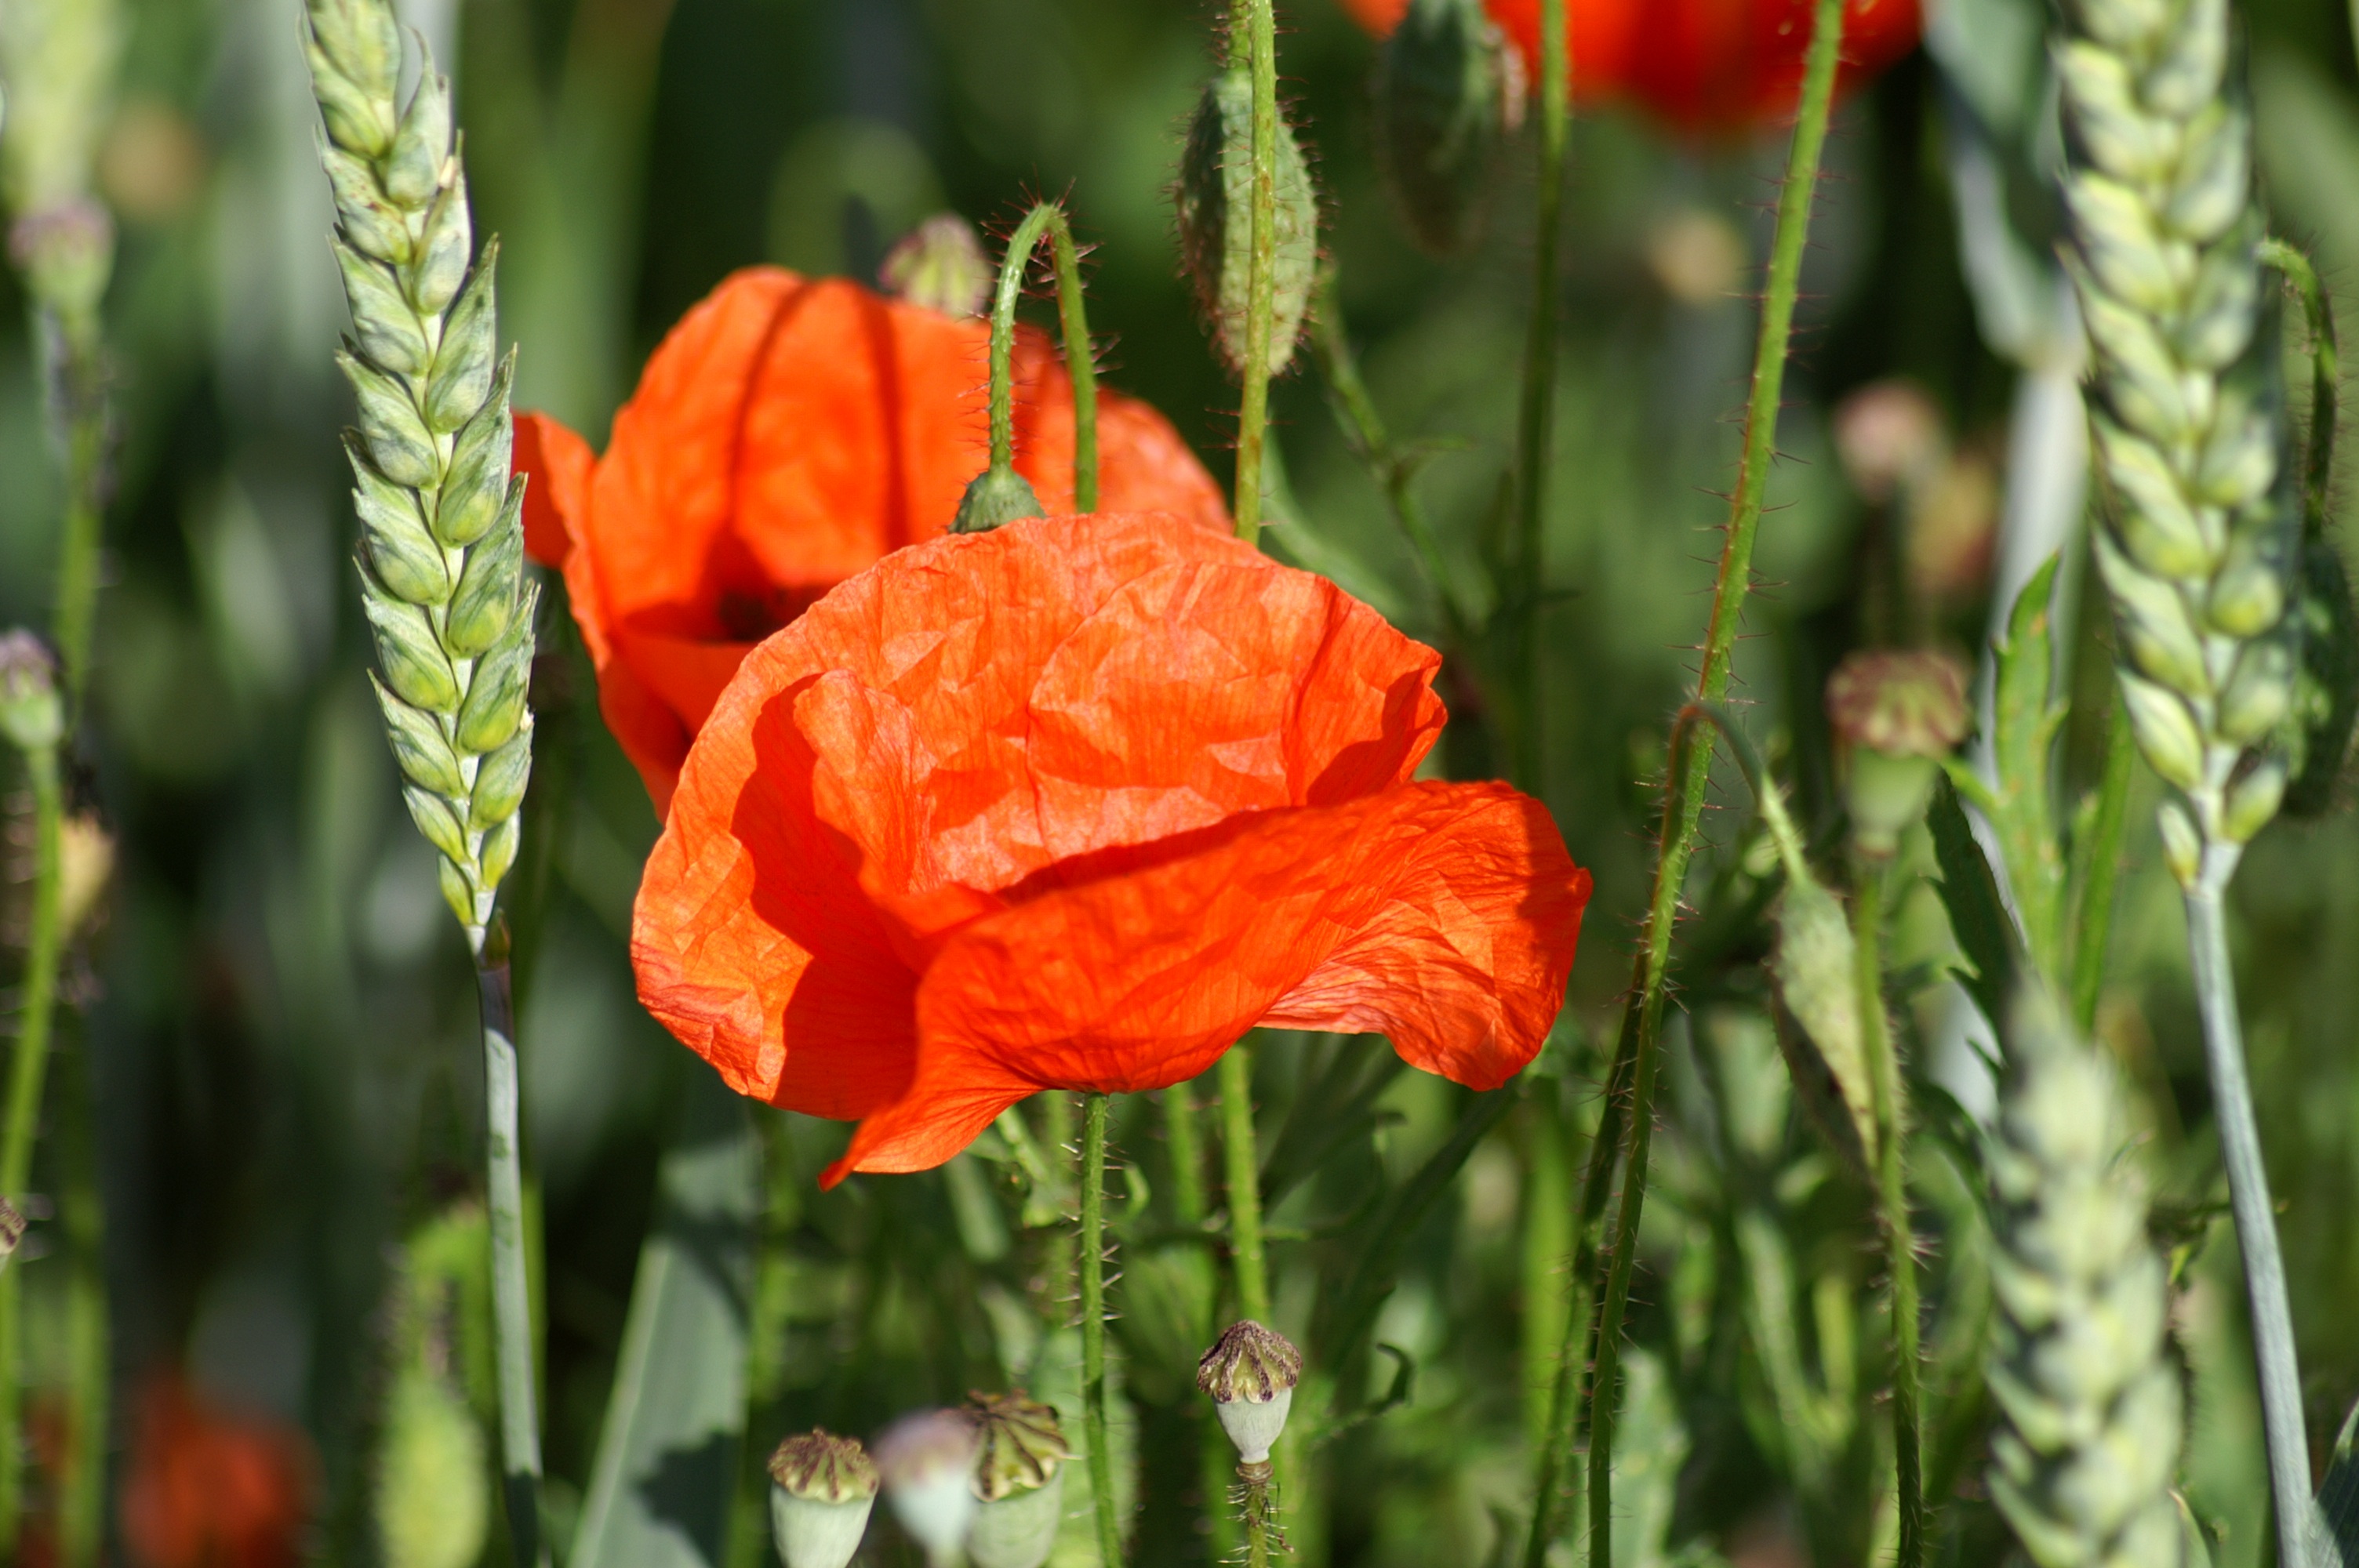
landscape, nature, light, plant, field, wheat, prairie, flower, summer, france, rural, spring, red, harvest, corn, botany, agriculture, garden, flora, wildflower, agricultural, fields, petals, cornfield, epi, cereals, poppy, flowering, coquelicot, macro photography, red flowers, blossomed, reap, flowering plant, hatching, fleurs des champs, field of poppies, brightly colored, wheat fields, plant stem, land plant, poppy family